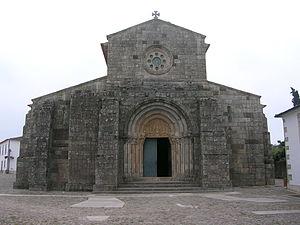
L'architecture du Portugal est l'architecture qui a existé et qui se pratique sur le territoire du Portugal, c'est-à-dire bien avant la fondation du Portugal en tant que pays au XIIᵉ siècle. Le terme s'étend aussi à des bâtiments créés sous l'influence de la culture portugaise ou par des architectes portugais du temps de l'Empire portugais.